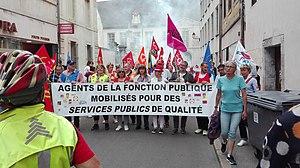
Intersyndicale défilant durant une manifestation pour la défense des services publics, à Dijon le 22 mai 2018
On appelle intersyndicale la réunion de différents syndicats d'un même secteur d'activité, d'une entreprise, ou les organisations syndicales d'une zone géographique dans la perspective de mener des actions communes.